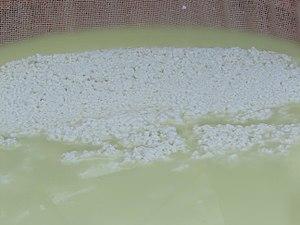
Fabrication du fromage de chèvre par Monsieur Sylvain Chevassu lors de la fête de l'Alpe et des Guides de Pralognan-la-Vanoise
Le terme caillé désigne :